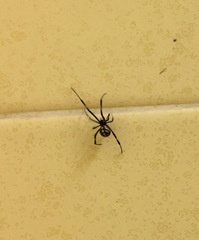
Species: Lactrodectus_hesperus